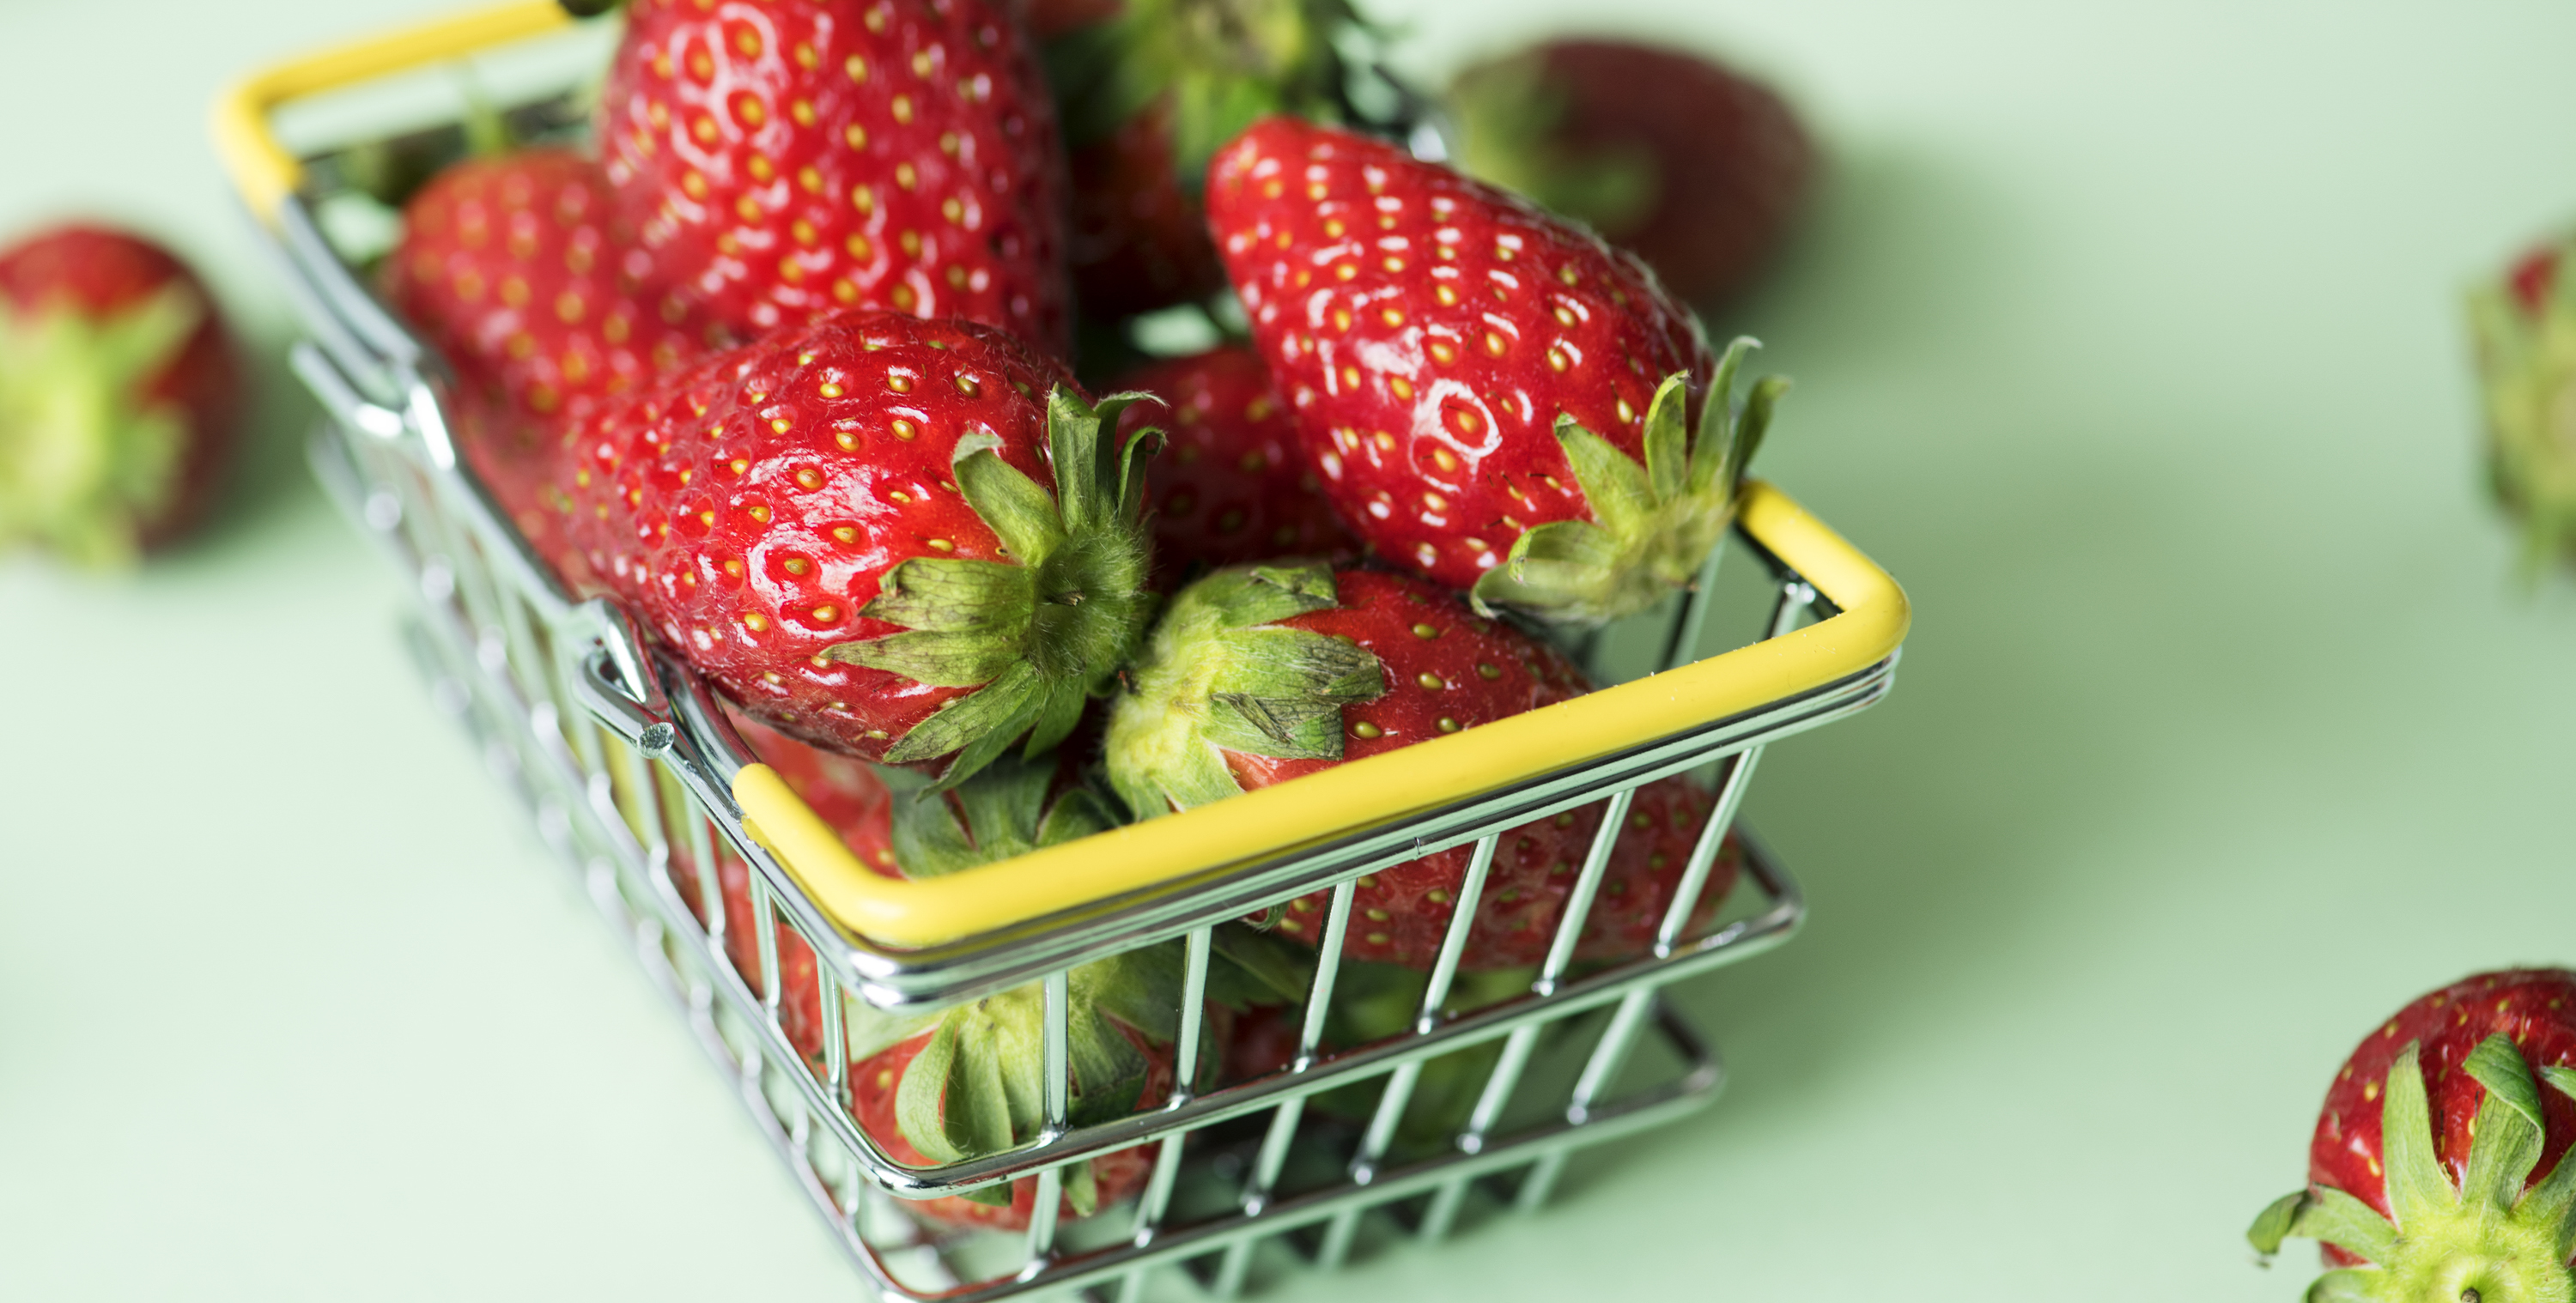
basket, berry, breakfast, bright, bunch, cart, close up, closeup, delicious, dessert, diet, food, fresh, frozen, fruit, green, health, healthy, ingredient, juicy, milk, mini, miniature, name, organic, red, ripe, sale, seed, shake, shopping, shopping basket, small, smoothie, strawberry, summer, supermarket, sweet, tasty, texture, vitamin, yoghurt, natural foods, strawberries, produce, local food, superfood, vegetable, garnish